Masamune (wrestler)

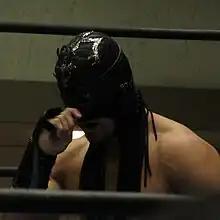
Masamune in June 2016.

After initially working as a freelancer, by 2005, Masamune had made Osaka Pro Wrestling (Osaka Pro) his home promotion, teaming with Hideyoshi, another masked wrestler with a "samurai" ring character, collectively known as Sengoku, after the Sengoku period in Japan. The team's first notable achievement came in July 2005, where they competed in the first ever Osaka Tag Festival. In the first round Sengoku defeated Kuishinbo Kamen and Ebessan II, in the semi-finals they defeated Tsubasa and Billyken Kid and finally the team of Super Delfin and Tigers Mask to win the entire tournament. The tournament victory also meant that Sengoku won the vacant Osaka Pro Wrestling Tag Team Championship at the same time. The championship reign was ended 56 days later, when they lost to a team known as Universal Global Members (Billyken Kid and Tsubasa). On February 12, 2007, Sengoku defeated the team of Gaina and Zeus to win the Osata Pro Wrestling Tag Team Championship once more. At some point in 2007, Masamune and Hideyoshi joined up with Atsushi Kotoge, Black Buffalo, Condor, Gaina, Kazushi, Zero and Zeus to form a group known as "Bad Force". On August 26, 2007, they lost the championship to Kagetora and Rasse. Sengoku competed in, and won the 2009 Osaka Tag Festival, defeating Asian Cougar and Miracle Man in the first round, Tigers Mask and Black Buffalo in the second round and Orochi and Tadasuke in the finals. Sengoku's third Osaka Tag Team Championship run began on July 18, 2009, when they defeated former "Bad Force" partners Black Buffalo and Tigers Match to win the championship. The third reign was their longest, at 208 days, until they lost the championship to Atsushi Kotoge and Daisuke Harada. On July 19, 2009, Masamune won a battle royal to win the Osaka Pro Wrestling Battle Royal Championship The title had the special stipulation that it could only be defended in battle royals, which is how Masamune lost the championship to Kanjyuro Matsuyama on March 21, 2010. Masamune began working for El Dorado Wrestling in 2010 as well, teaming with Minoru Fujita to defeat Speed of Sounds (Hercules Senga and Tsutomu Oosugi) to win the UWA World Tag Team Championship, holding the title for 344 days until Speed of Sounds regained the title.